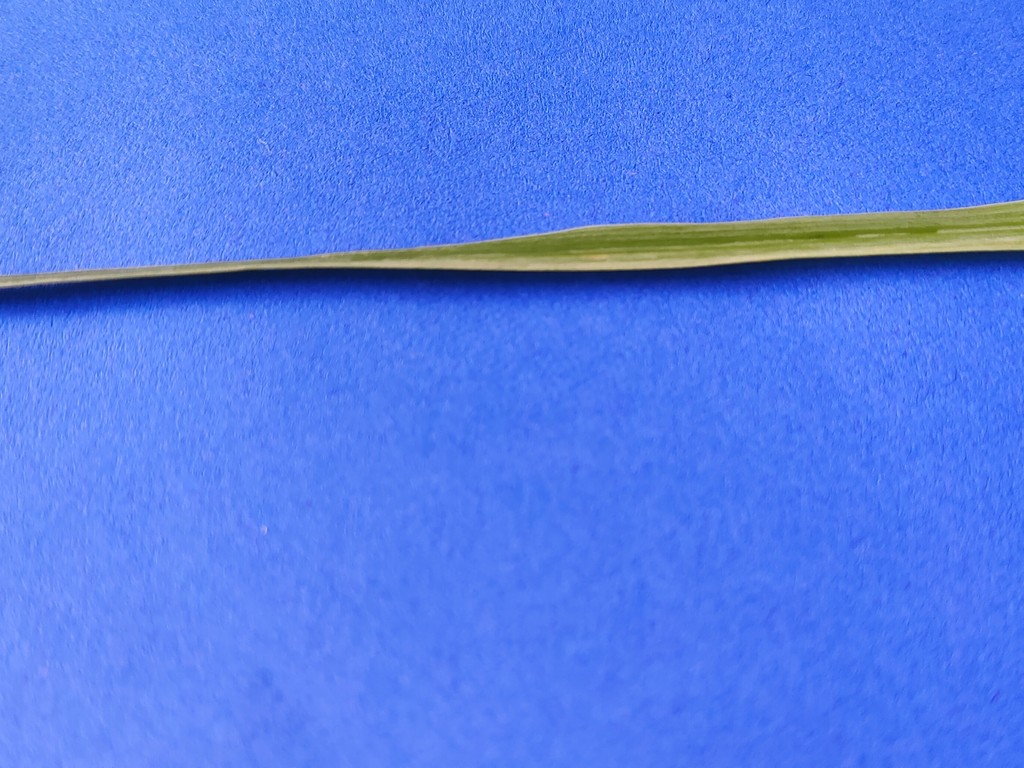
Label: Healthy